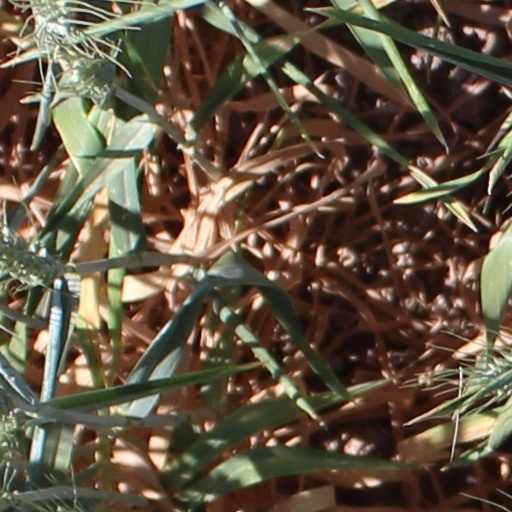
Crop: wheat